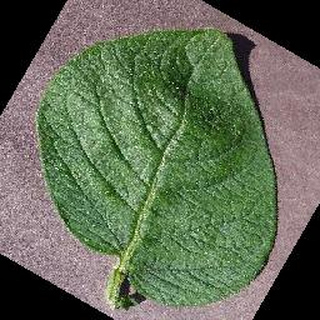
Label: healthy_potato